Edmund H. Baggs

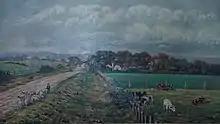
"Grange Road", Adelaide 1902

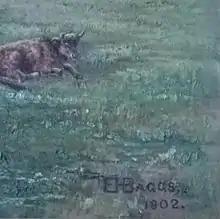
Detail "Grange Road" (1902) by E. H. Baggs

He exhibited twice with the South Australian Society of Arts: